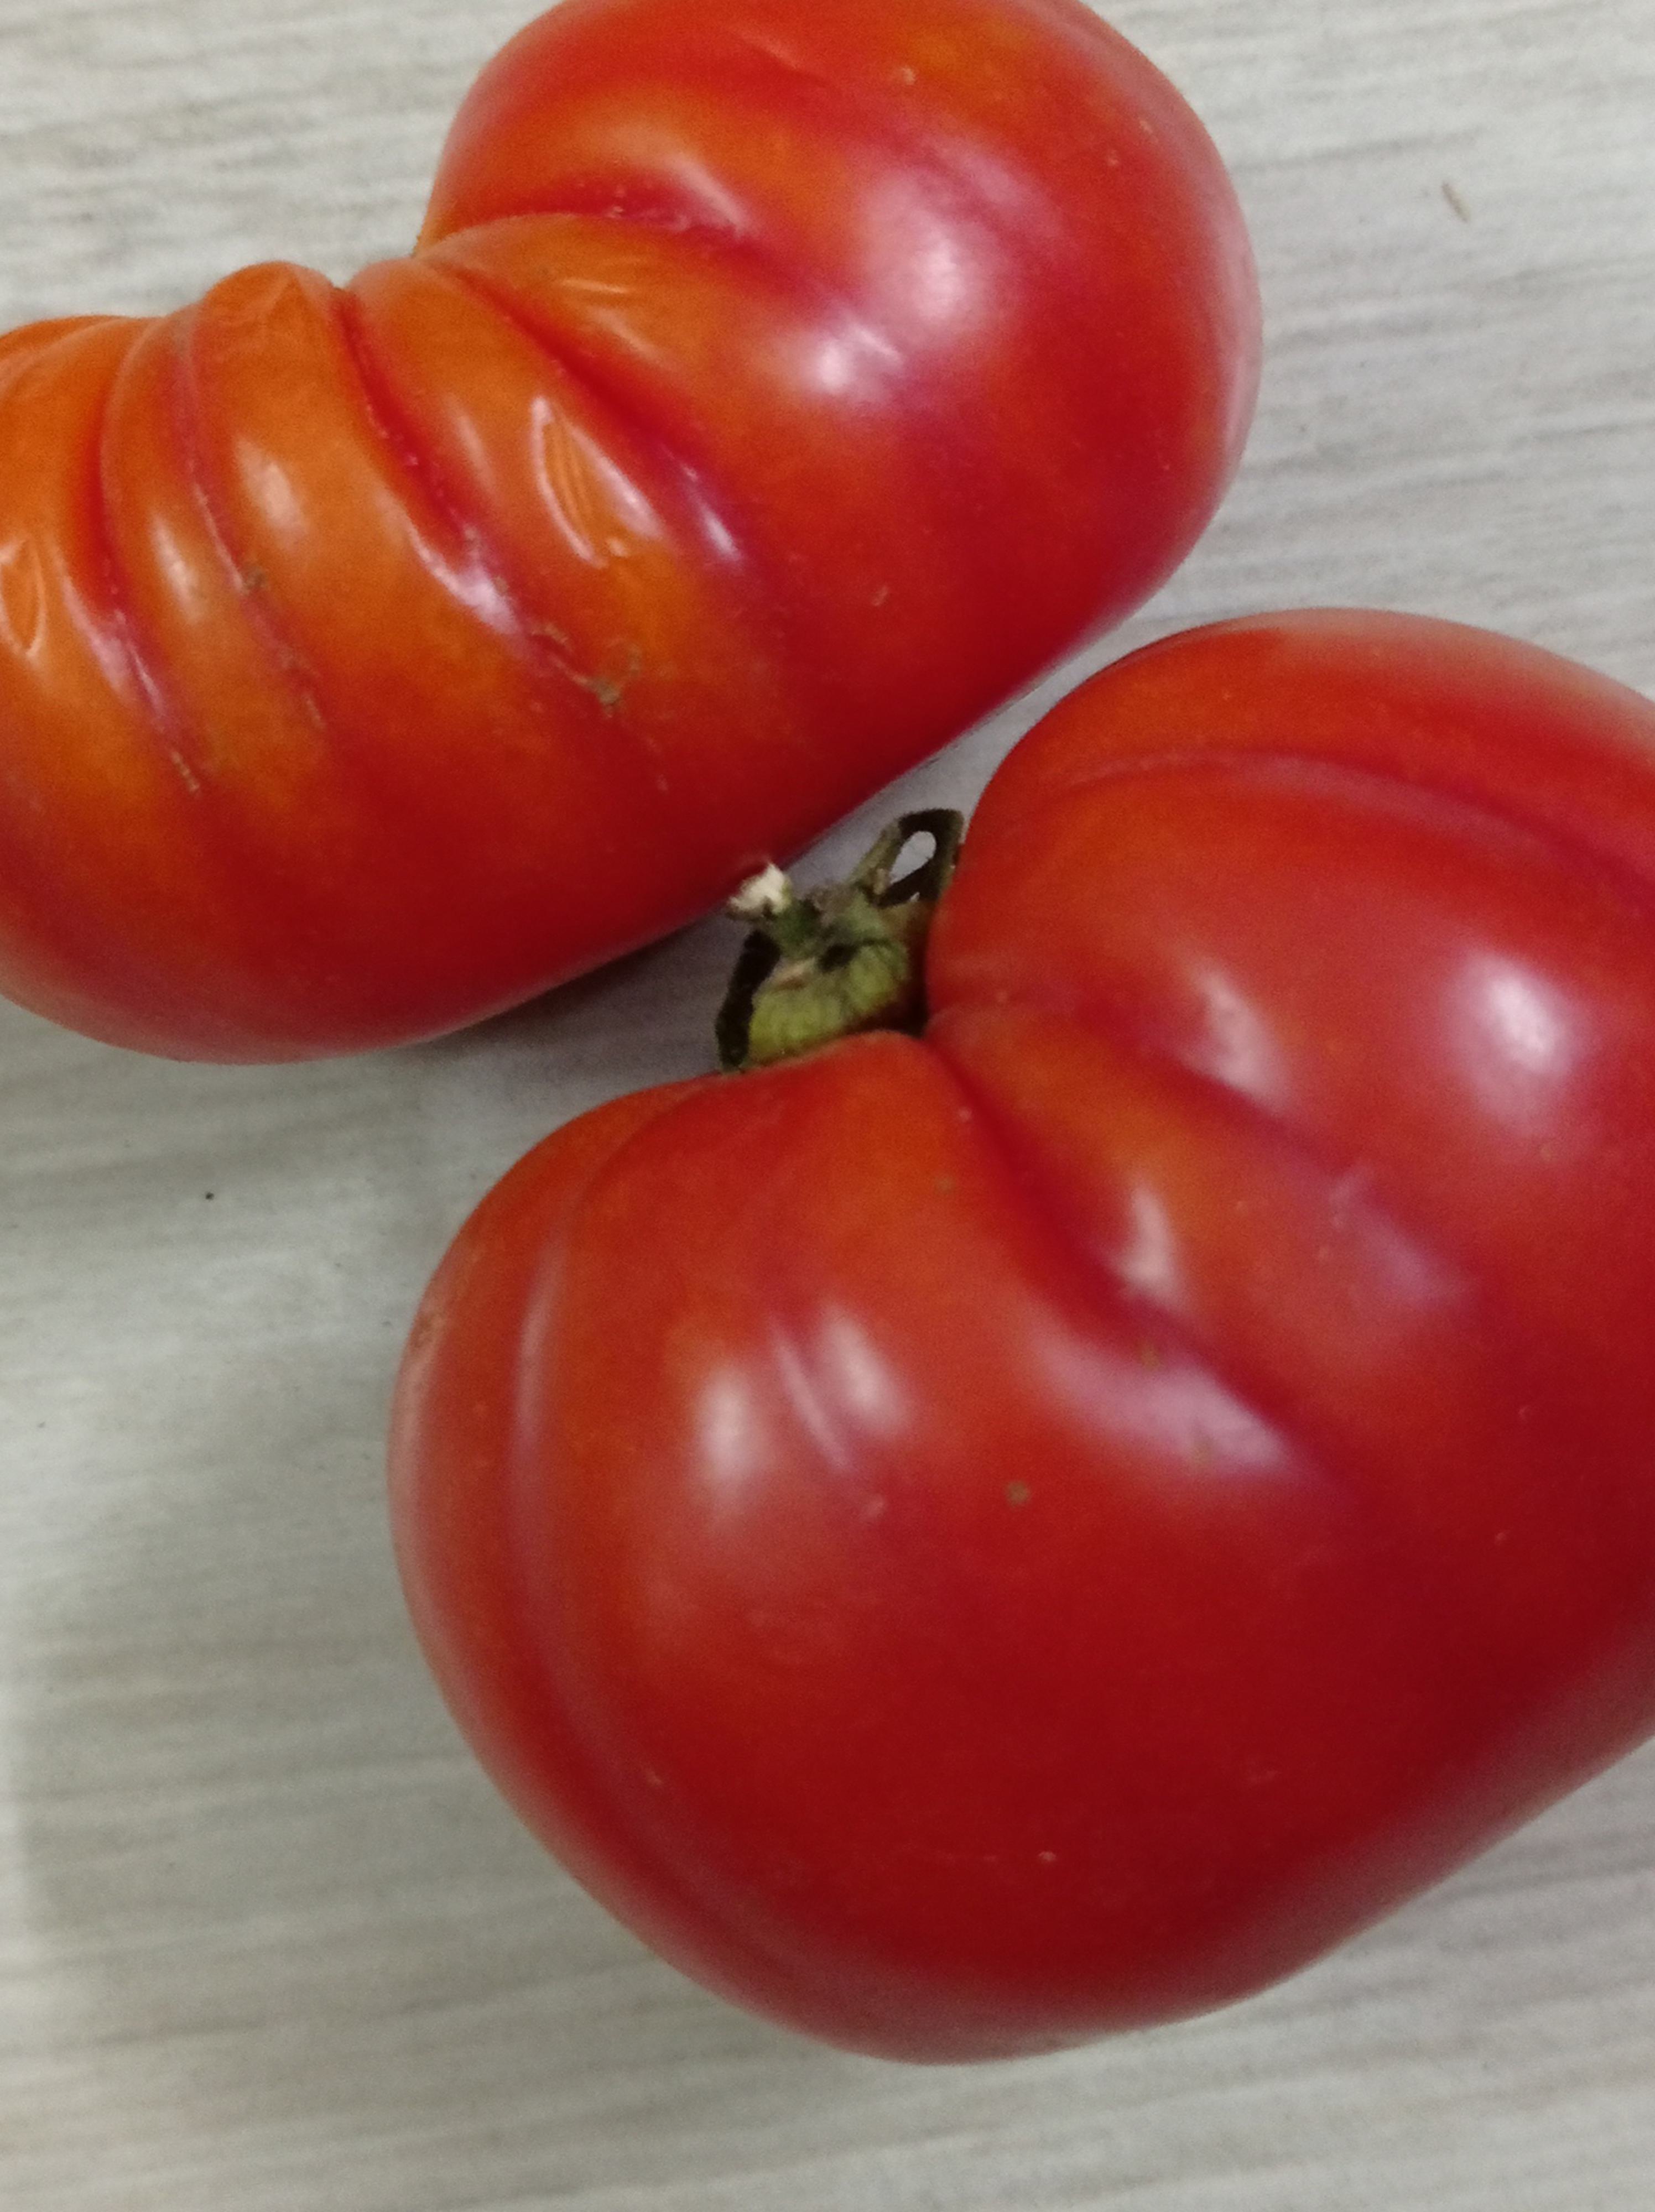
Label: Fresh